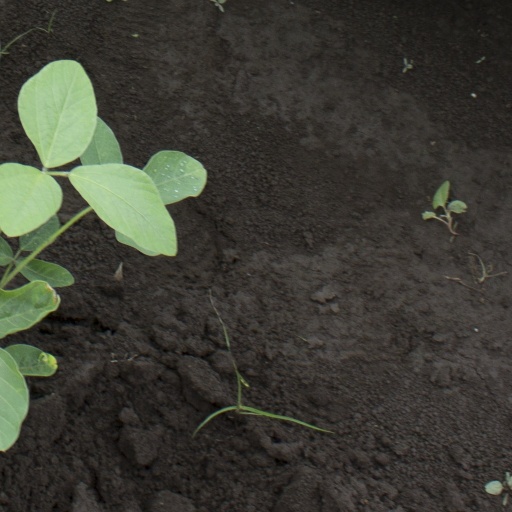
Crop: soybean